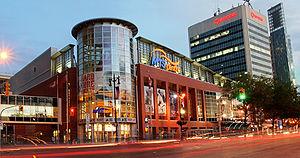
Le Bell MTS Place est une salle omnisports située à Winnipeg, dans le Manitoba au Canada. Sa capacité est de 15 321 places pour le hockey sur glace dont 46 suites de luxe, 2 party suites et 936 sièges de club.
Les Jets de Winnipeg évoluent dans la Ligue nationale de hockey et sont basés à Winnipeg, dans la province du Manitoba, au Canada à la suite du déménagement des Thrashers d'Atlanta. Elle a commencé ses activités lors de la saison 2011-2012. Le nom officiel de l'équipe est dévoilé le 24 juin 2011 lors du premier choix de repêchage de l'équipe. Le logotype de l'équipe, quant à lui, est dévoilé le 22 juillet 2011. C'est actuellement la seule équipe de la ligue nationale de hockey basée dans le Manitoba et la septième au Canada avec les Flames de Calgary, les Oilers d'Edmonton, les Canadiens de Montréal, les Sénateurs d'Ottawa, les Maple Leafs de Toronto et les Canucks de Vancouver.
Cette page présente une liste des équipes de la Ligue nationale de hockey, ligue professionnelle de hockey sur glace d'Amérique du Nord. Depuis les débuts de la ligue, en 1917, seuls les Canadiens de Montréal et la franchise des Maple Leafs de Toronto ont toujours évolué dans la LNH. Les Canadiens sont l'équipe la plus titrée avec vingt-quatre Coupes Stanley.